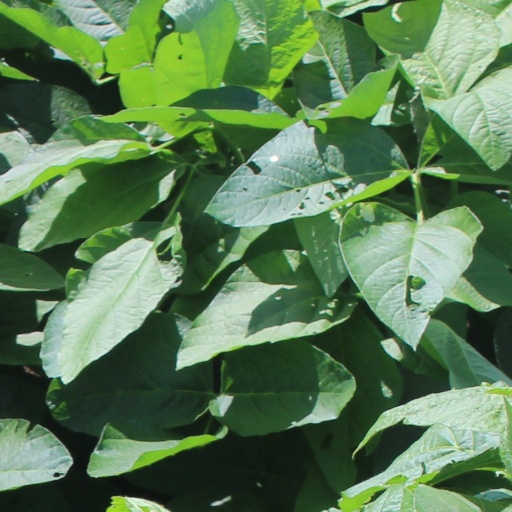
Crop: soybean